Southern Airways Flight 932

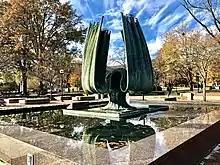
Memorial Fountain on campus outside Memorial Student Center

Every year, on the anniversary of the crash, the fountain is shut during a commemorative ceremony and not activated again until the following spring. A number of the victims are buried in a grave site in the Spring Hill Cemetery in Huntington. Between the cemetery and Marshall's Joan C. Edwards Stadium, 20th Street was renamed Marshall Memorial Boulevard in honor of the crash victims.